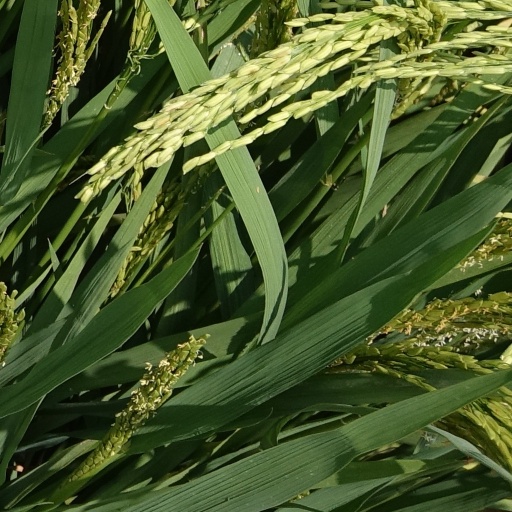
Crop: rice